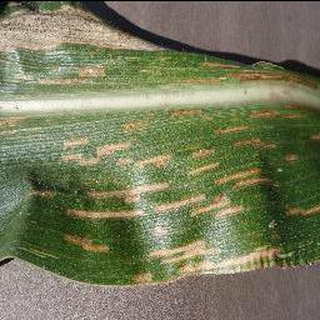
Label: corn_cercospora_leaf_spot